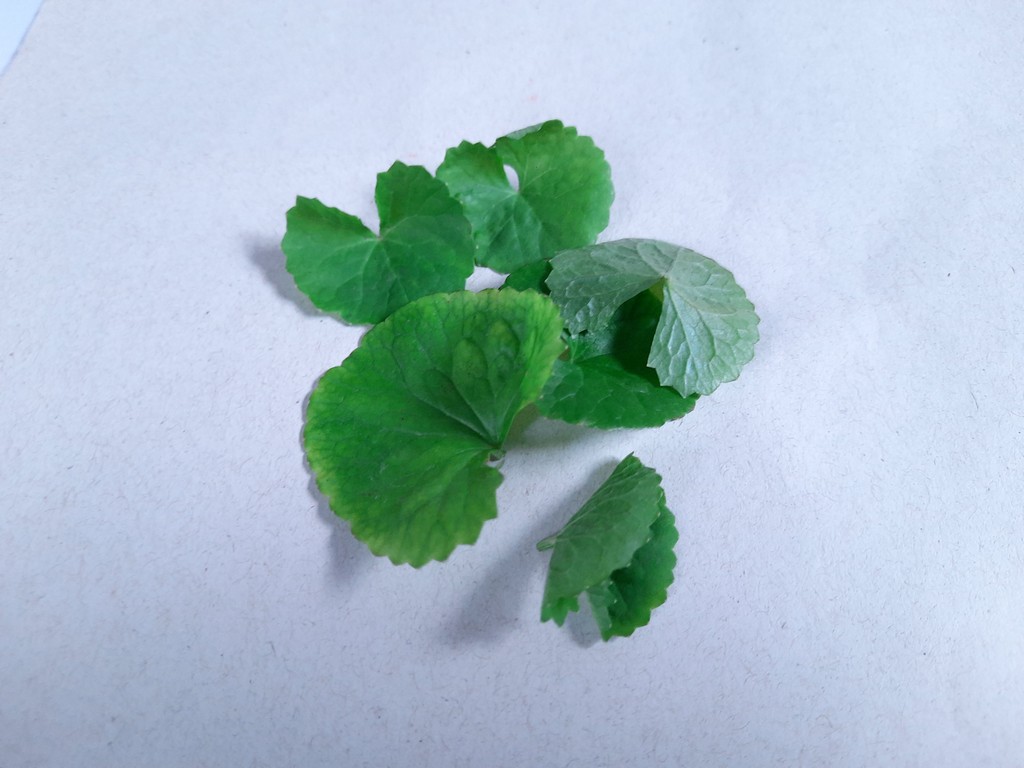
Label: Healthy